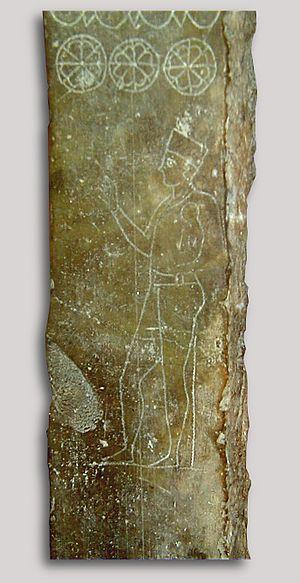
La stèle du prêtre appelée aussi stèle du prêtre à l'enfant est une stèle retrouvée sur le site archéologique de Carthage, plus précisément dans le tophet, en 1921. Découverte lors de fouilles illégales, elle est le déclencheur de fouilles méthodiques au tophet de la cité punique qui se sont poursuivies pendant un demi-siècle de façon discontinue. Elle est actuellement conservée au musée national du Bardo. Par une interprétation de la rare figuration humaine, un prêtre avec un enfant dans ses bras, elle a constitué une pièce à charge dans le débat qui a agité les spécialistes à propos de la question des sacrifices humains à l'époque punique et qui n'est pas encore tranchée.
La civilisation carthaginoise ou civilisation punique est une ancienne civilisation située dans le bassin méditerranéen et à l'origine de l'une des plus grandes puissances commerciales, culturelles et militaires de cette région dans l'Antiquité.
Le tophet de Carthage, aussi appelé tophet de Salammbô, est une ancienne aire sacrée dédiée aux divinités phéniciennes Tanit et Baal situé dans le quartier carthaginois de Salammbô, en Tunisie, à proximité des ports puniques. Ce tophet, « hybride de sanctuaire et de nécropole », regroupe un grand nombre de tombes d'enfants qui, selon les interprétations, auraient été sacrifiés ou inhumés en ce lieu après leur mort prématurée. Le périmètre est rattaché au site archéologique de Carthage classé au patrimoine mondial de l'Unesco.
Le musée national du Bardo est un musée de Tunis, capitale de la Tunisie, situé dans la banlieue du Bardo.